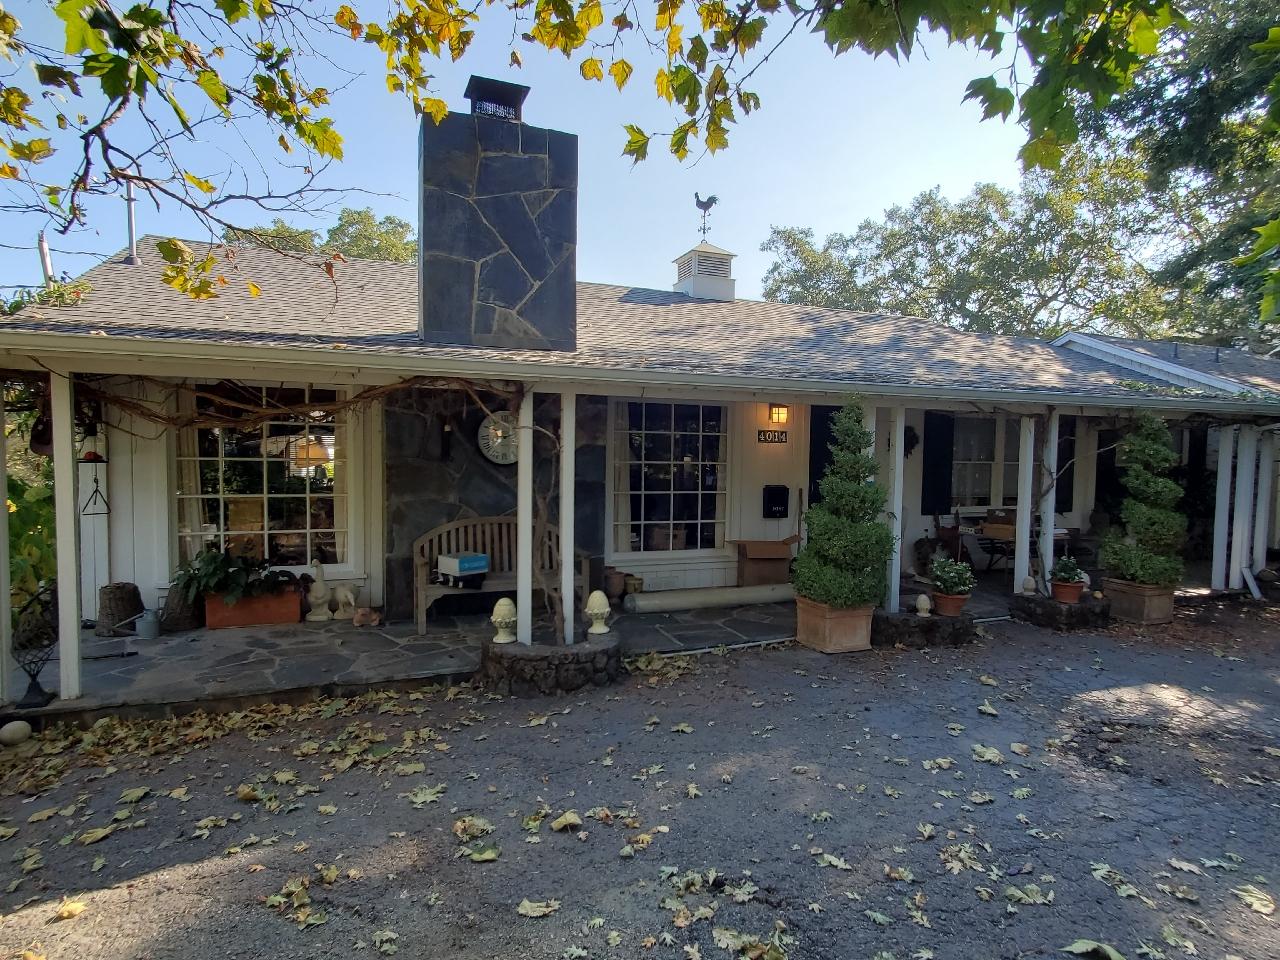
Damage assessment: no_damage